Anthony Perkins

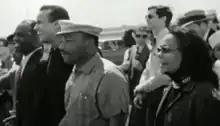
Perkins (back, far right) with Harry Belafonte (far left), Martin Luther King Jr. (center), and Coretta Scott King (front, far right), during a 1965 Selma march

Perkins was a supporter of the Democratic Party and aligned himself with various progressive causes, including civil rights and feminism. In 1965, he participated in the Selma to Montgomery marches advocating for African American voting rights. He performed at the "Stars for Freedom" rally, where he entertained marchers by singing folk songs and delivering short remarks.